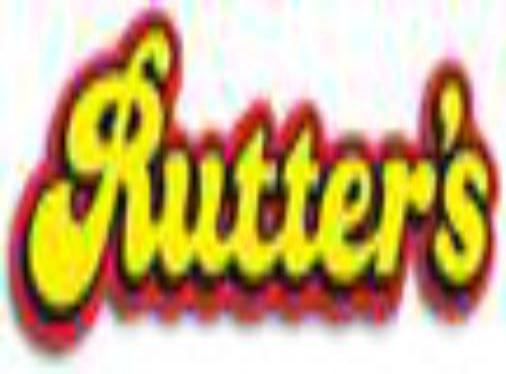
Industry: Food